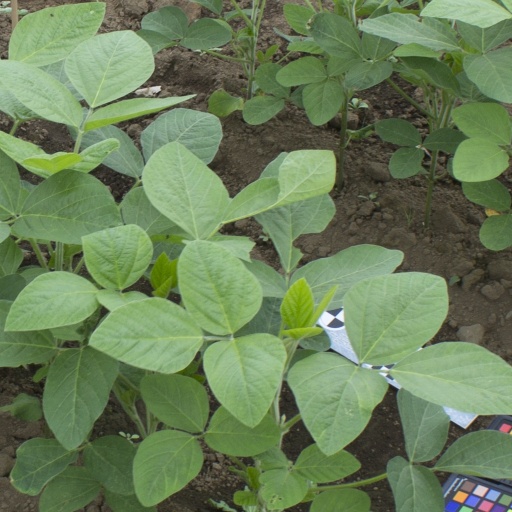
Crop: soybean